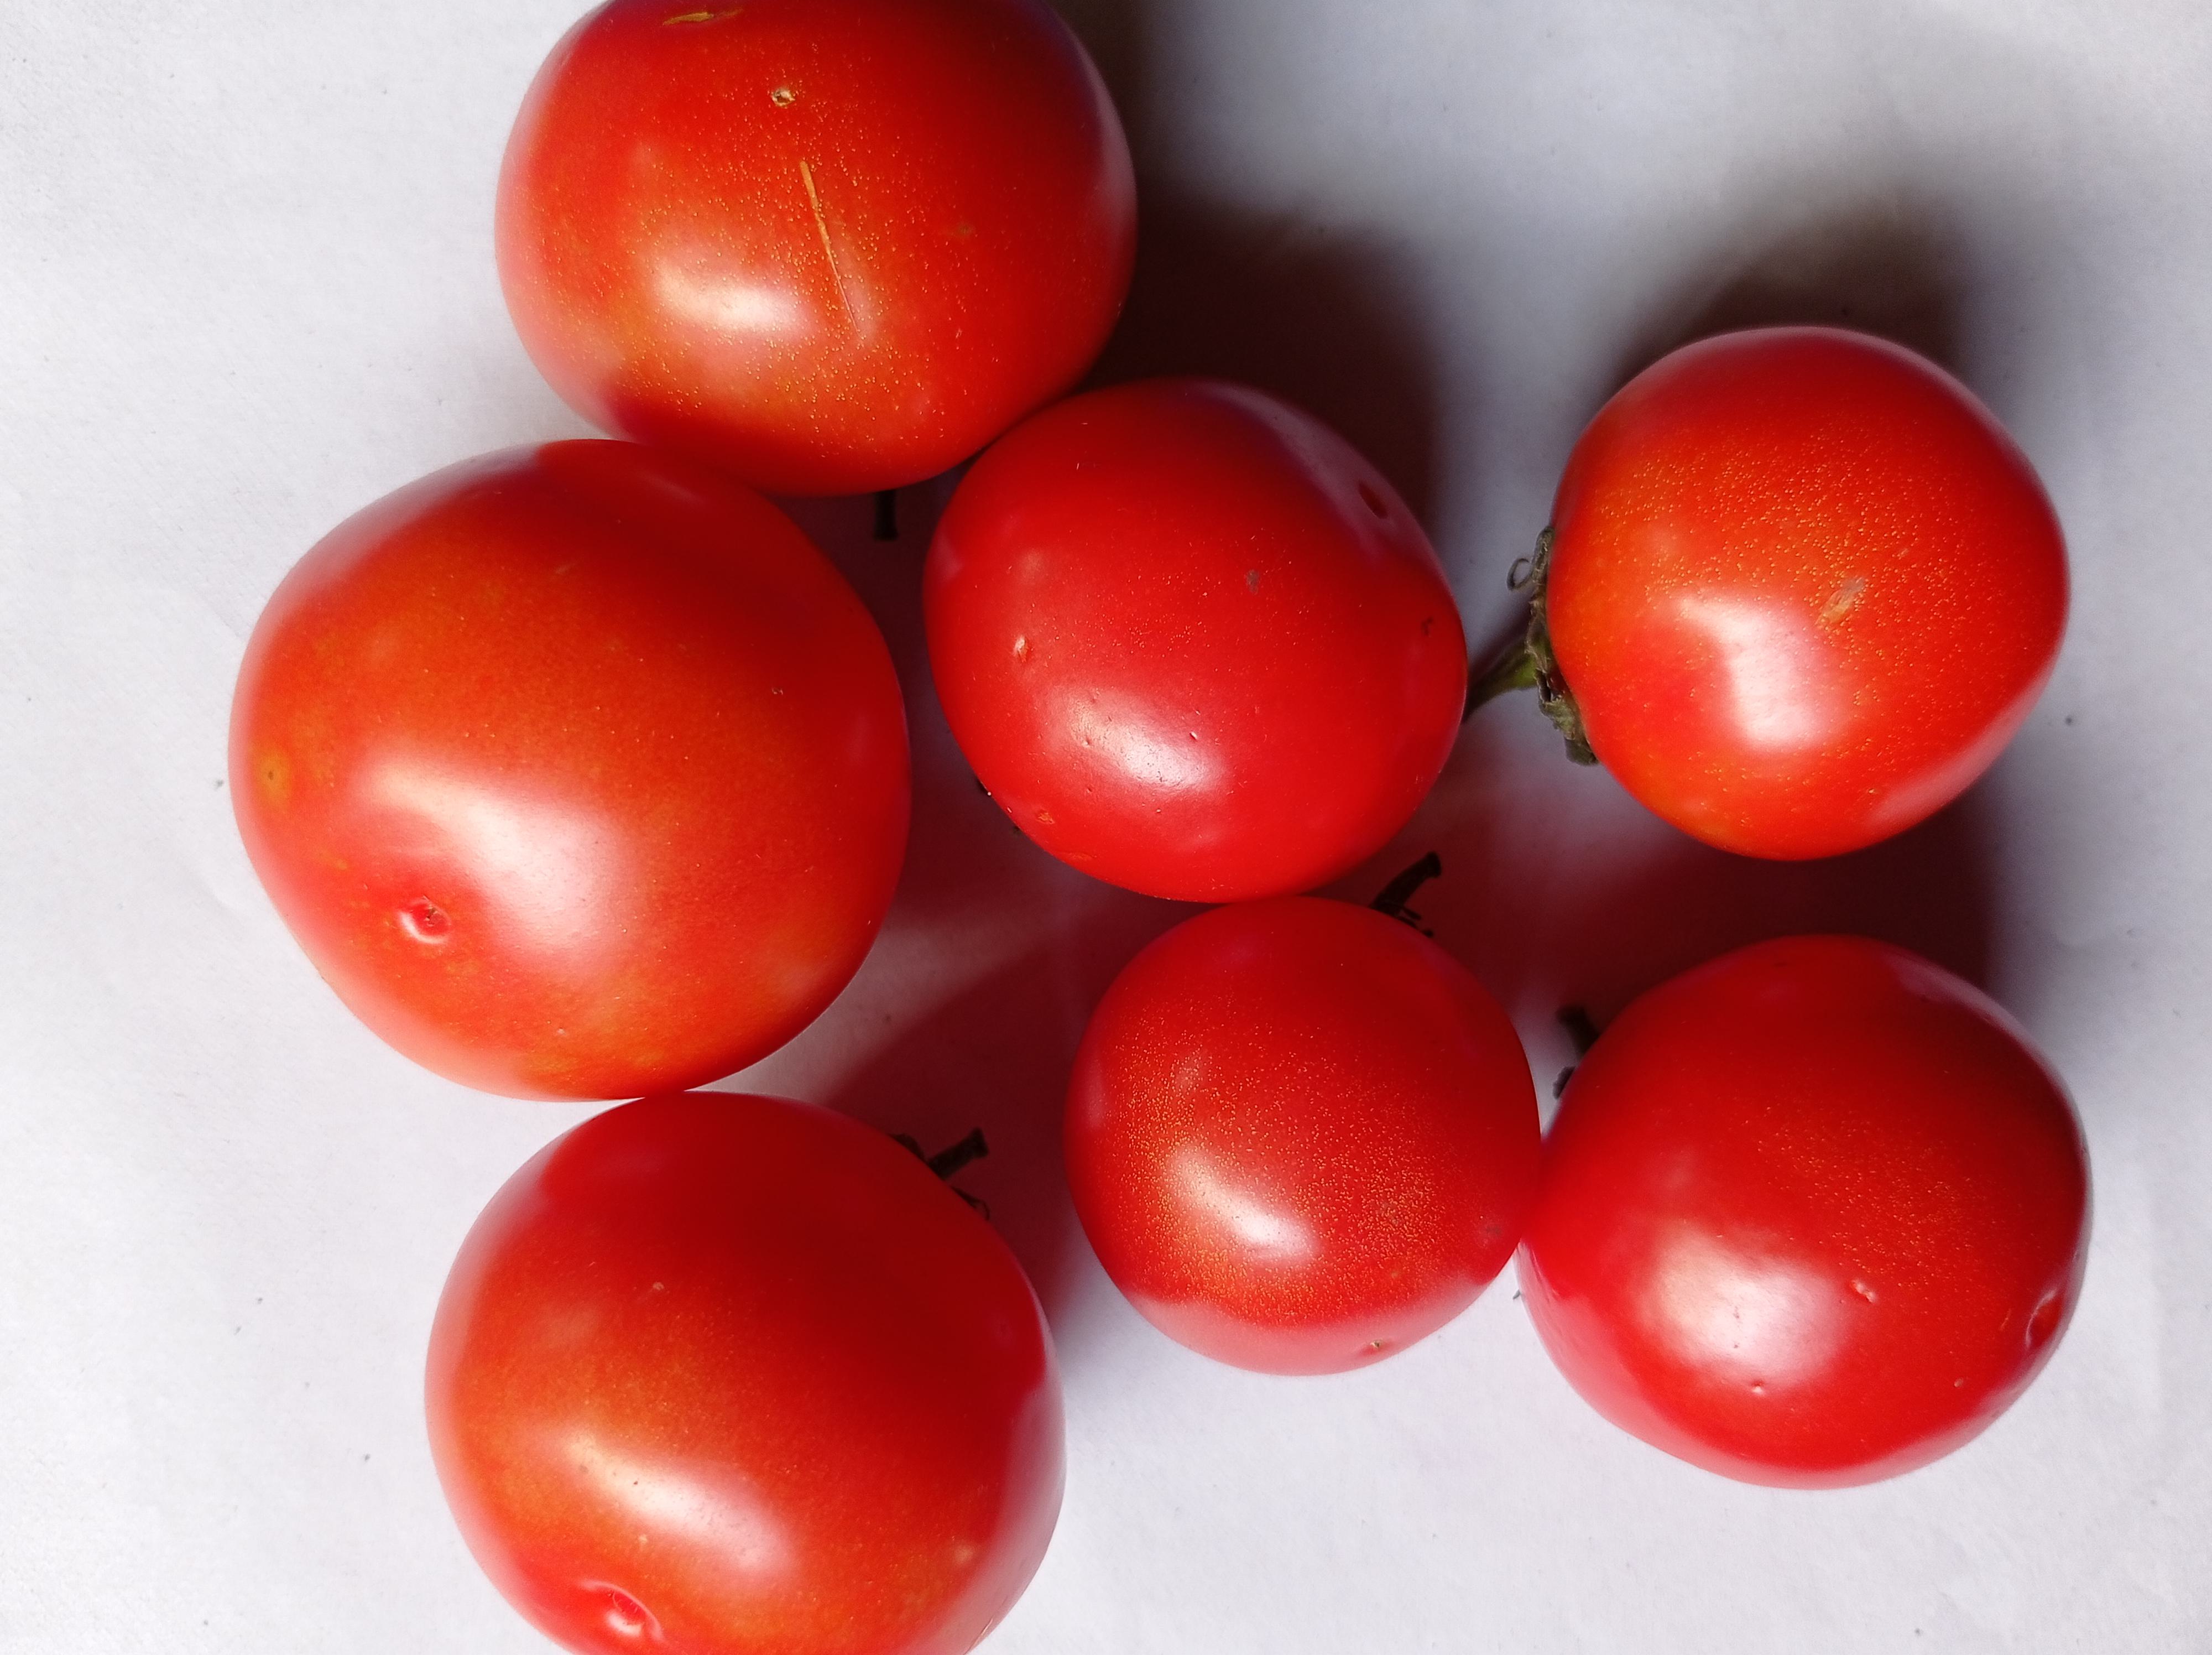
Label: Fresh